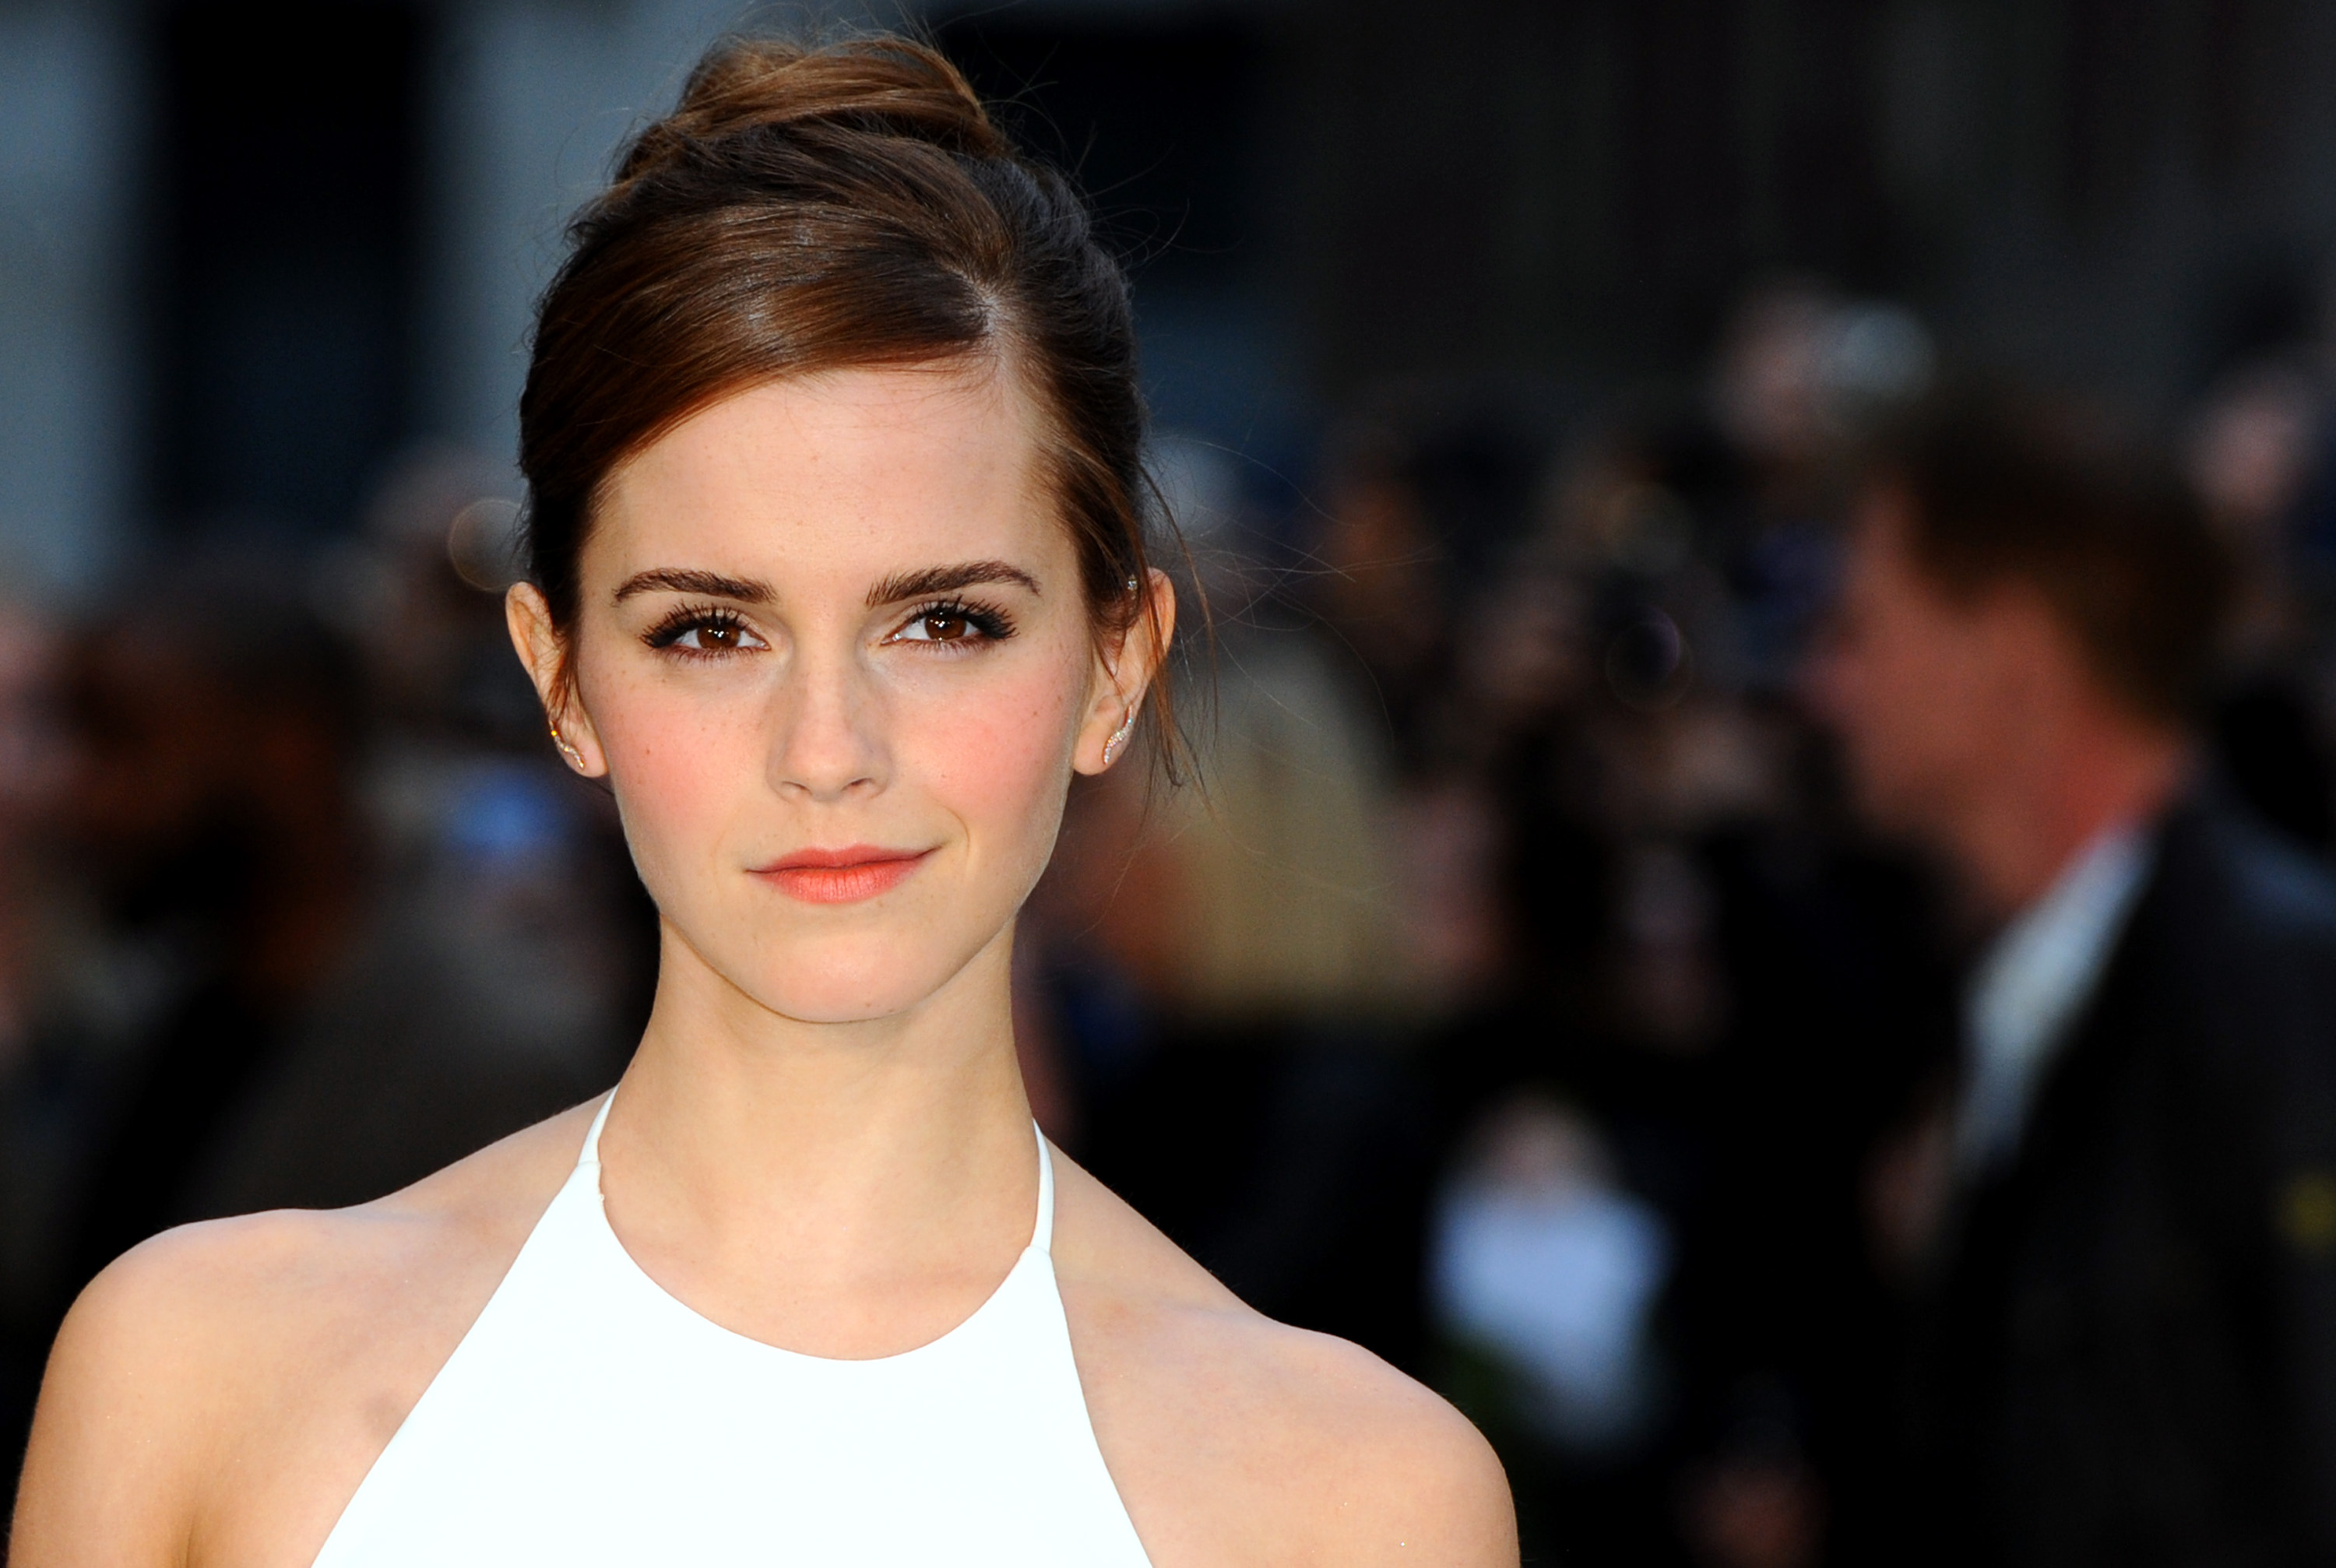
Gender: women